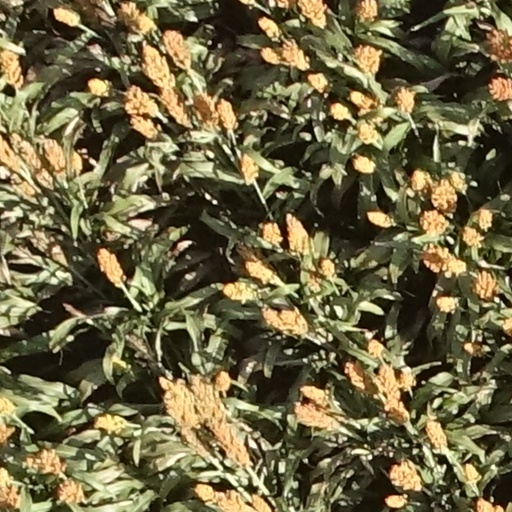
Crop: sorghum